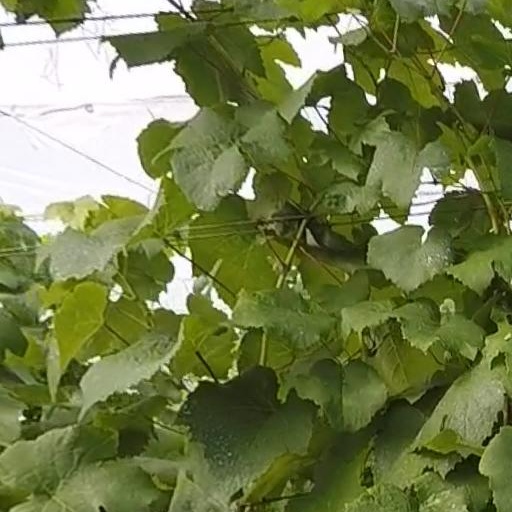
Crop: grape